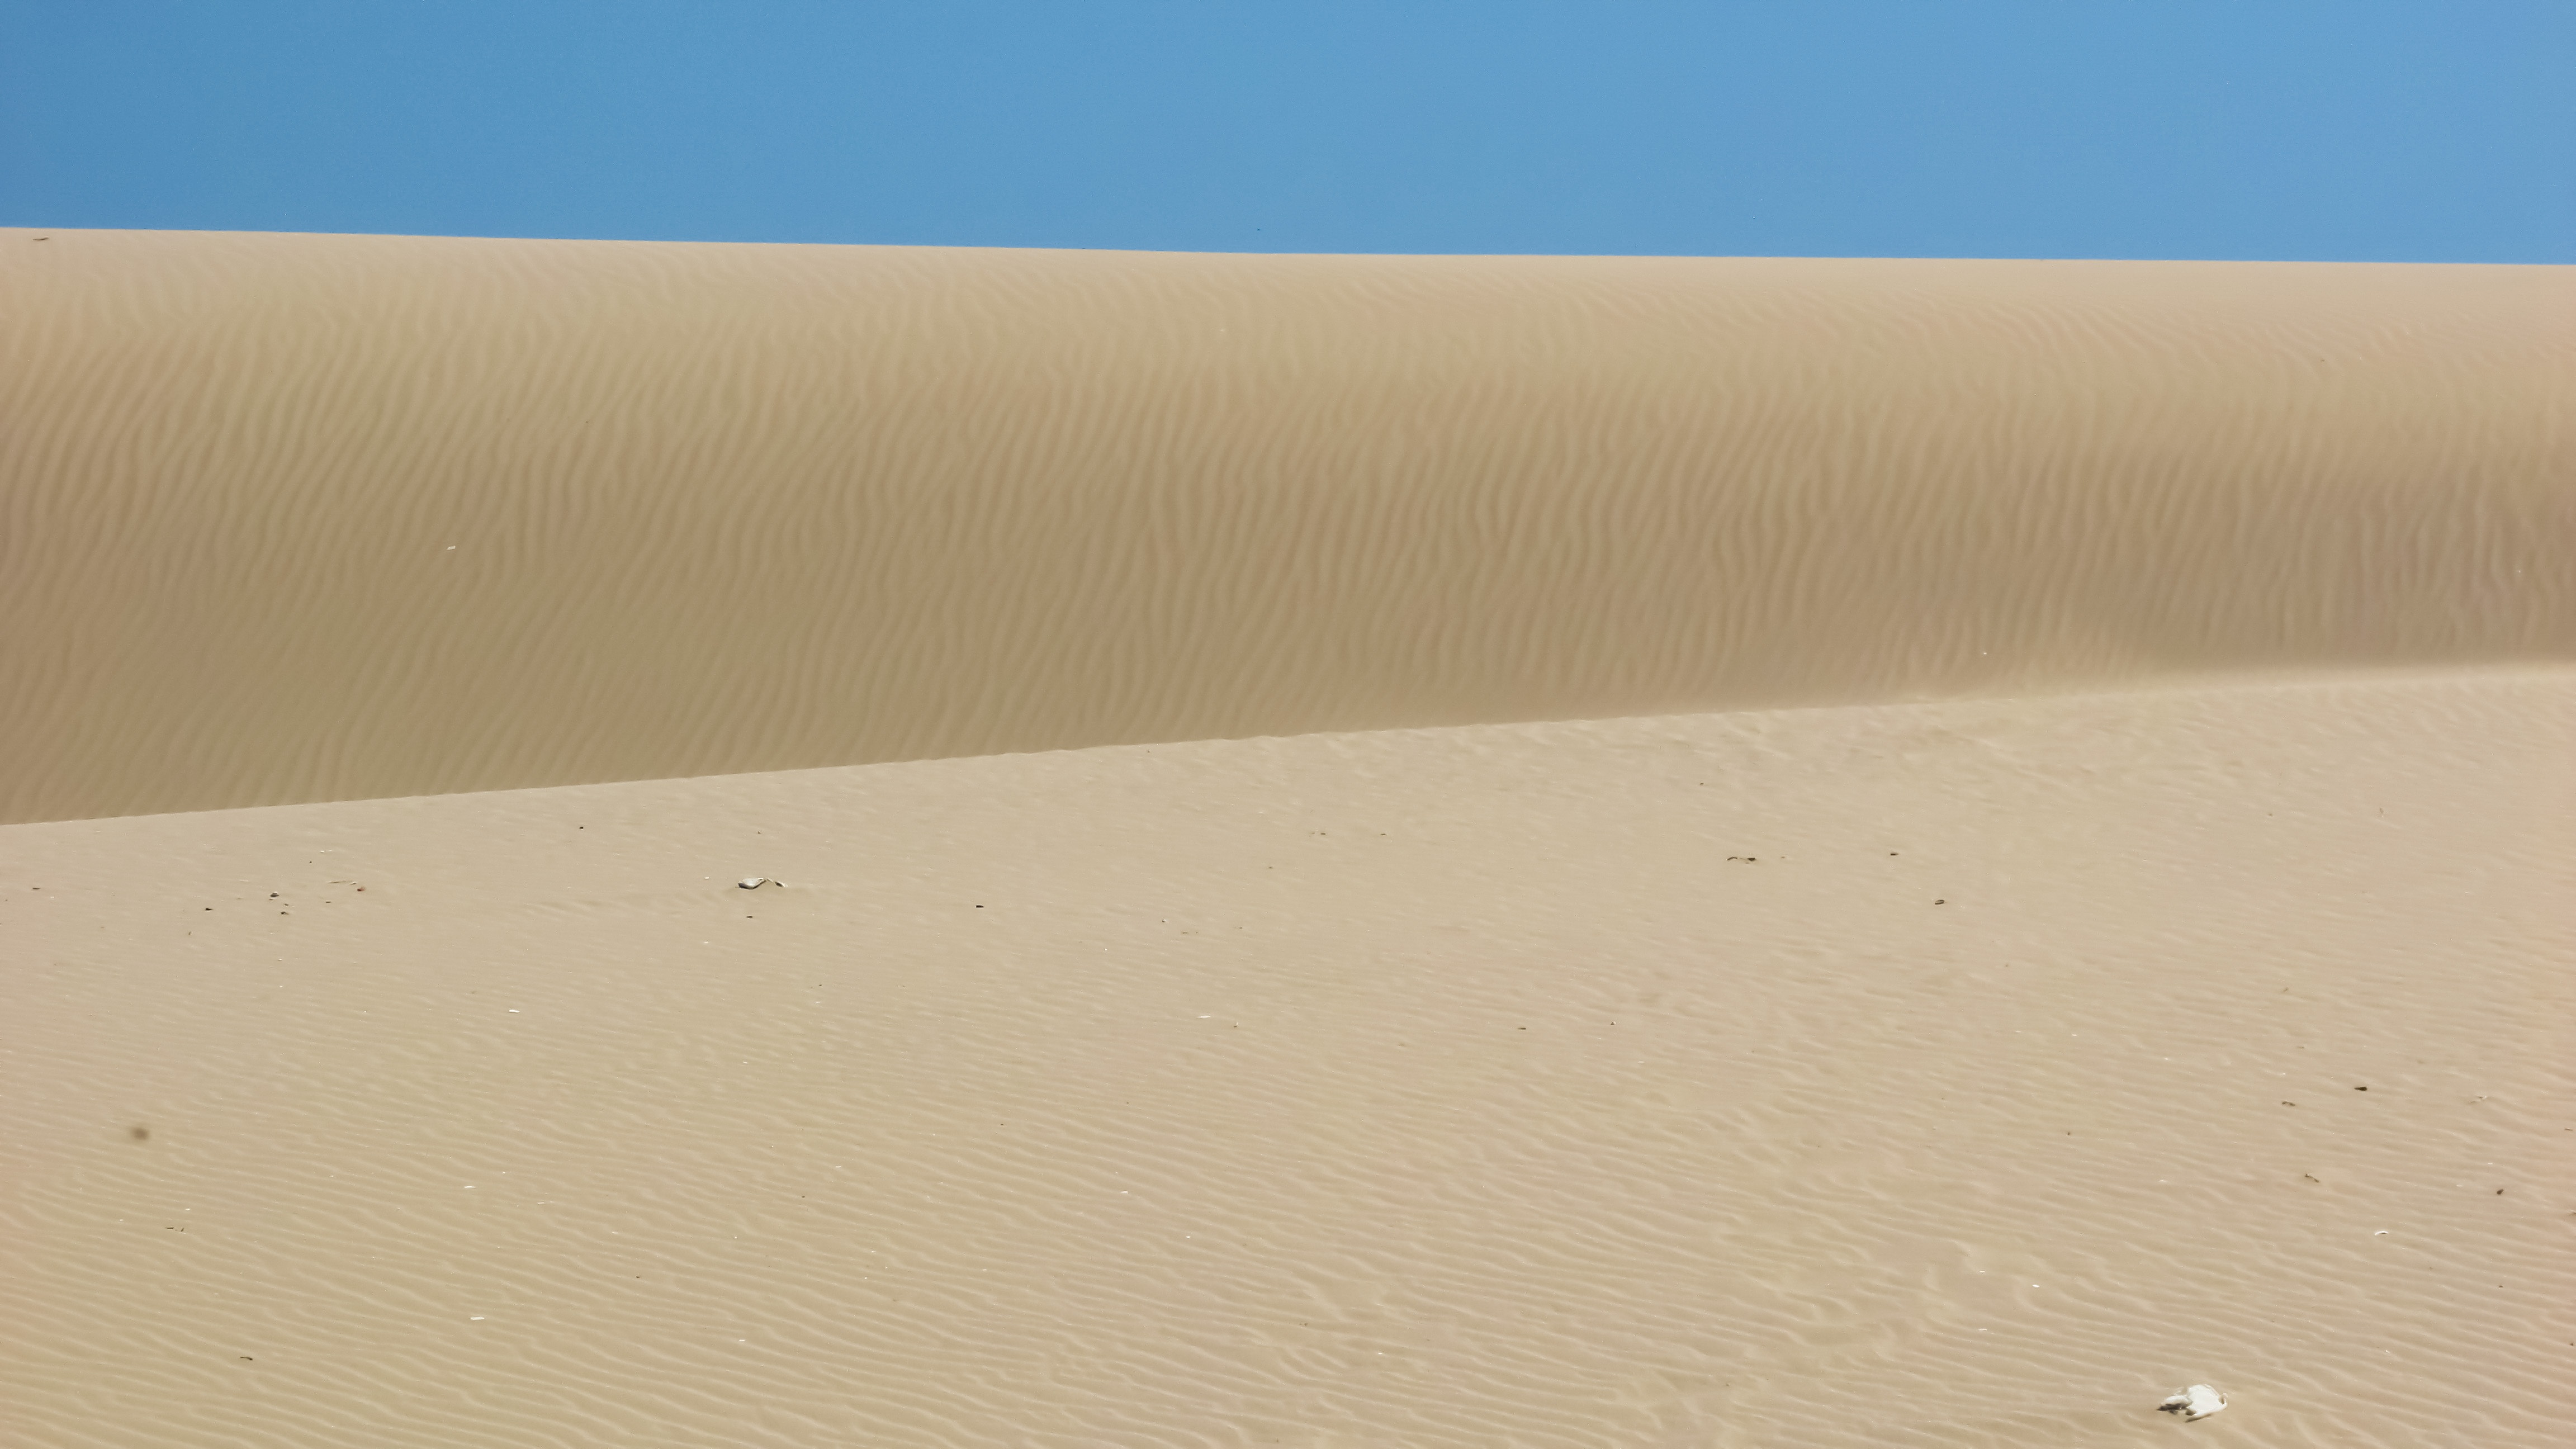
beach, landscape, sea, nature, sand, desert, dune, summer, material, dunes, habitat, ecosystem, cyprus, sahara, wadi, landform, erg, sand dunes, karpasia, golden beach, natural environment, geographical feature, aeolian landform